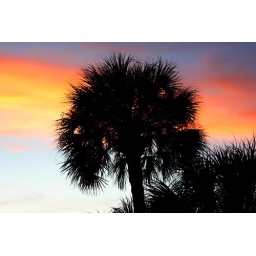
A palm tree silhouette against the colorful skies of a Siesta Key sunset.